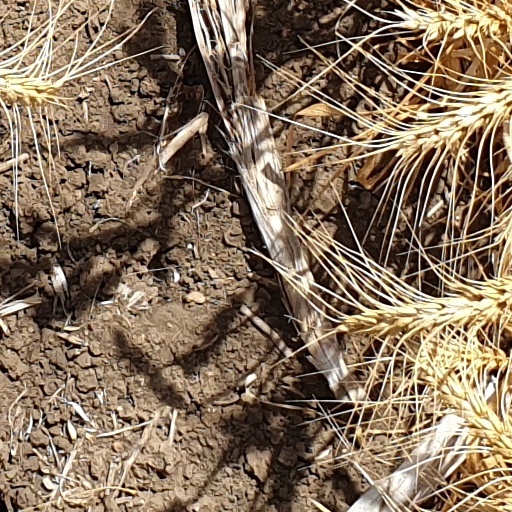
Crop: wheat